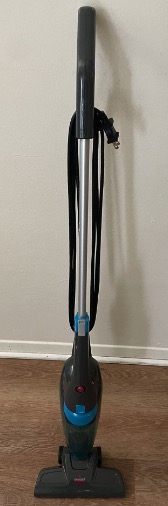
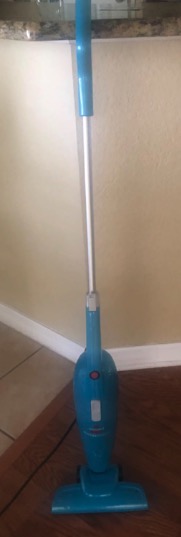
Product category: items_vacuum
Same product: no